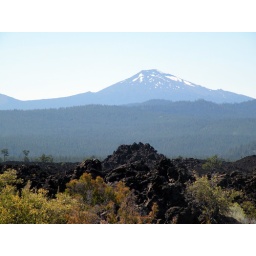
The view from the walkway in the lava field at the base of Lava Butte.